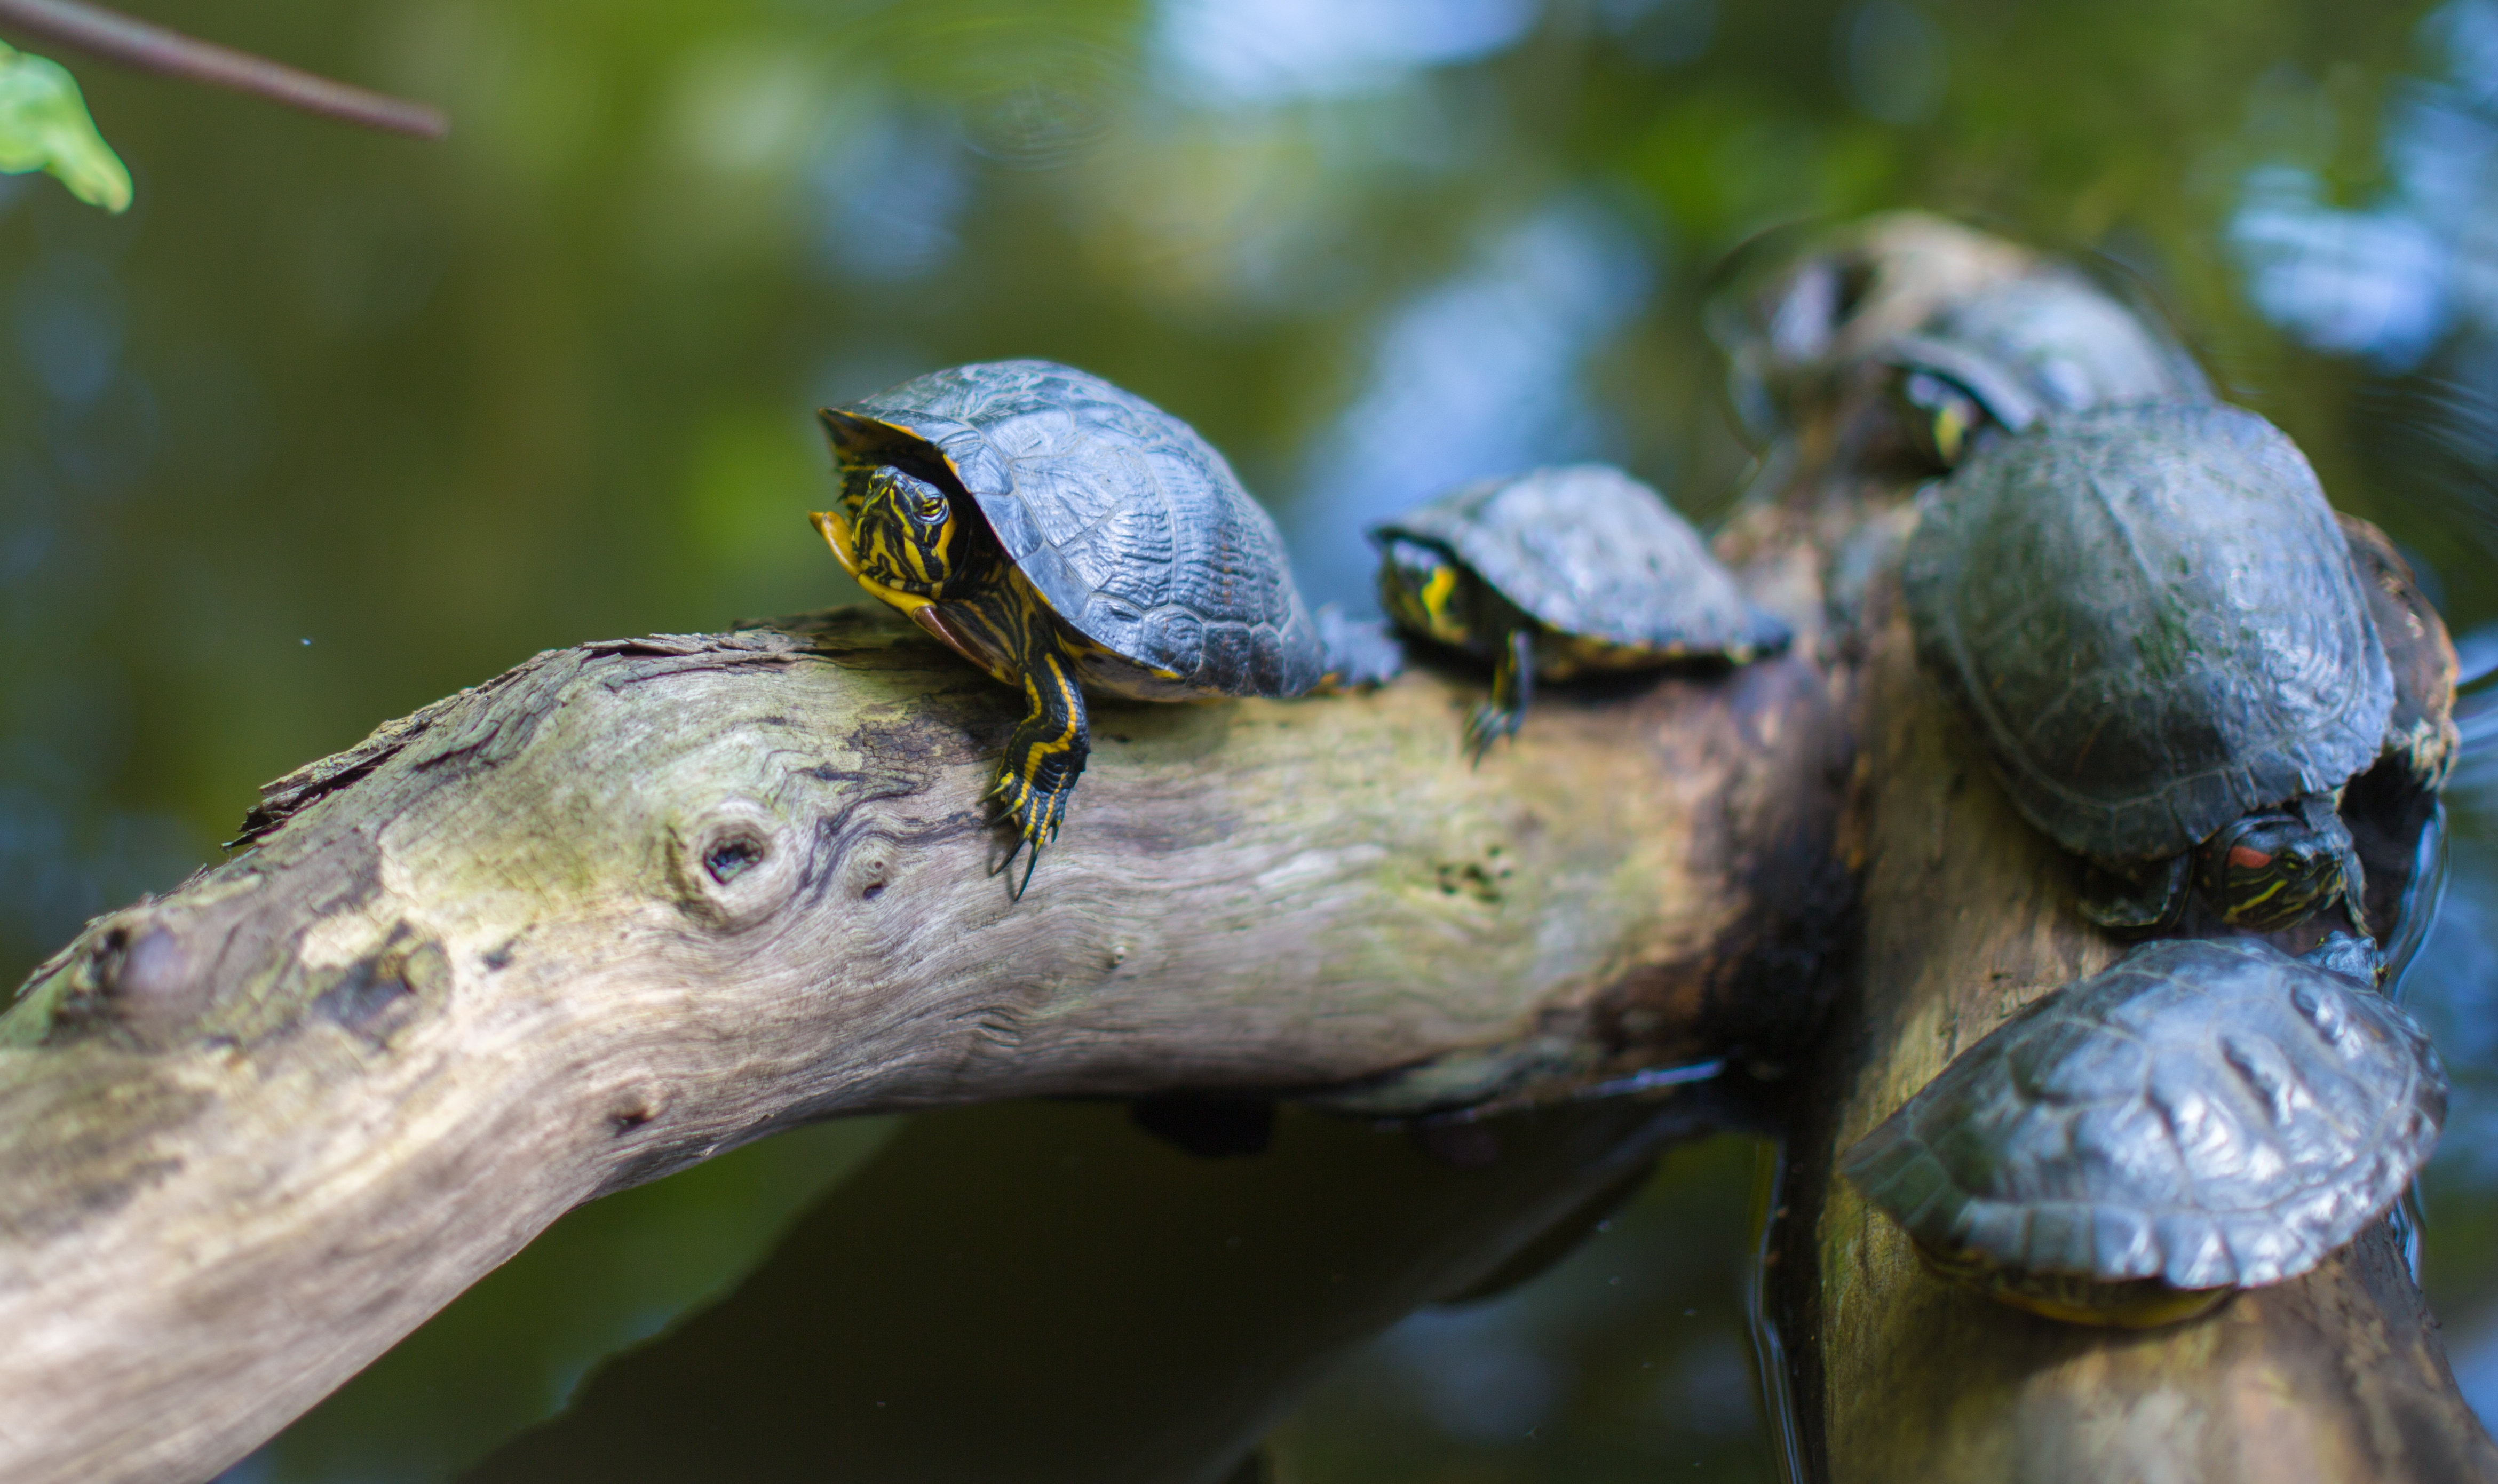
water, nature, branch, leaf, wildlife, green, reptile, amphibian, fauna, close up, animals, vertebrate, turtles, macro photography, tree branches